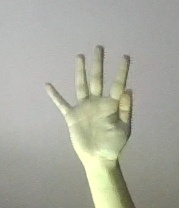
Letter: sheen